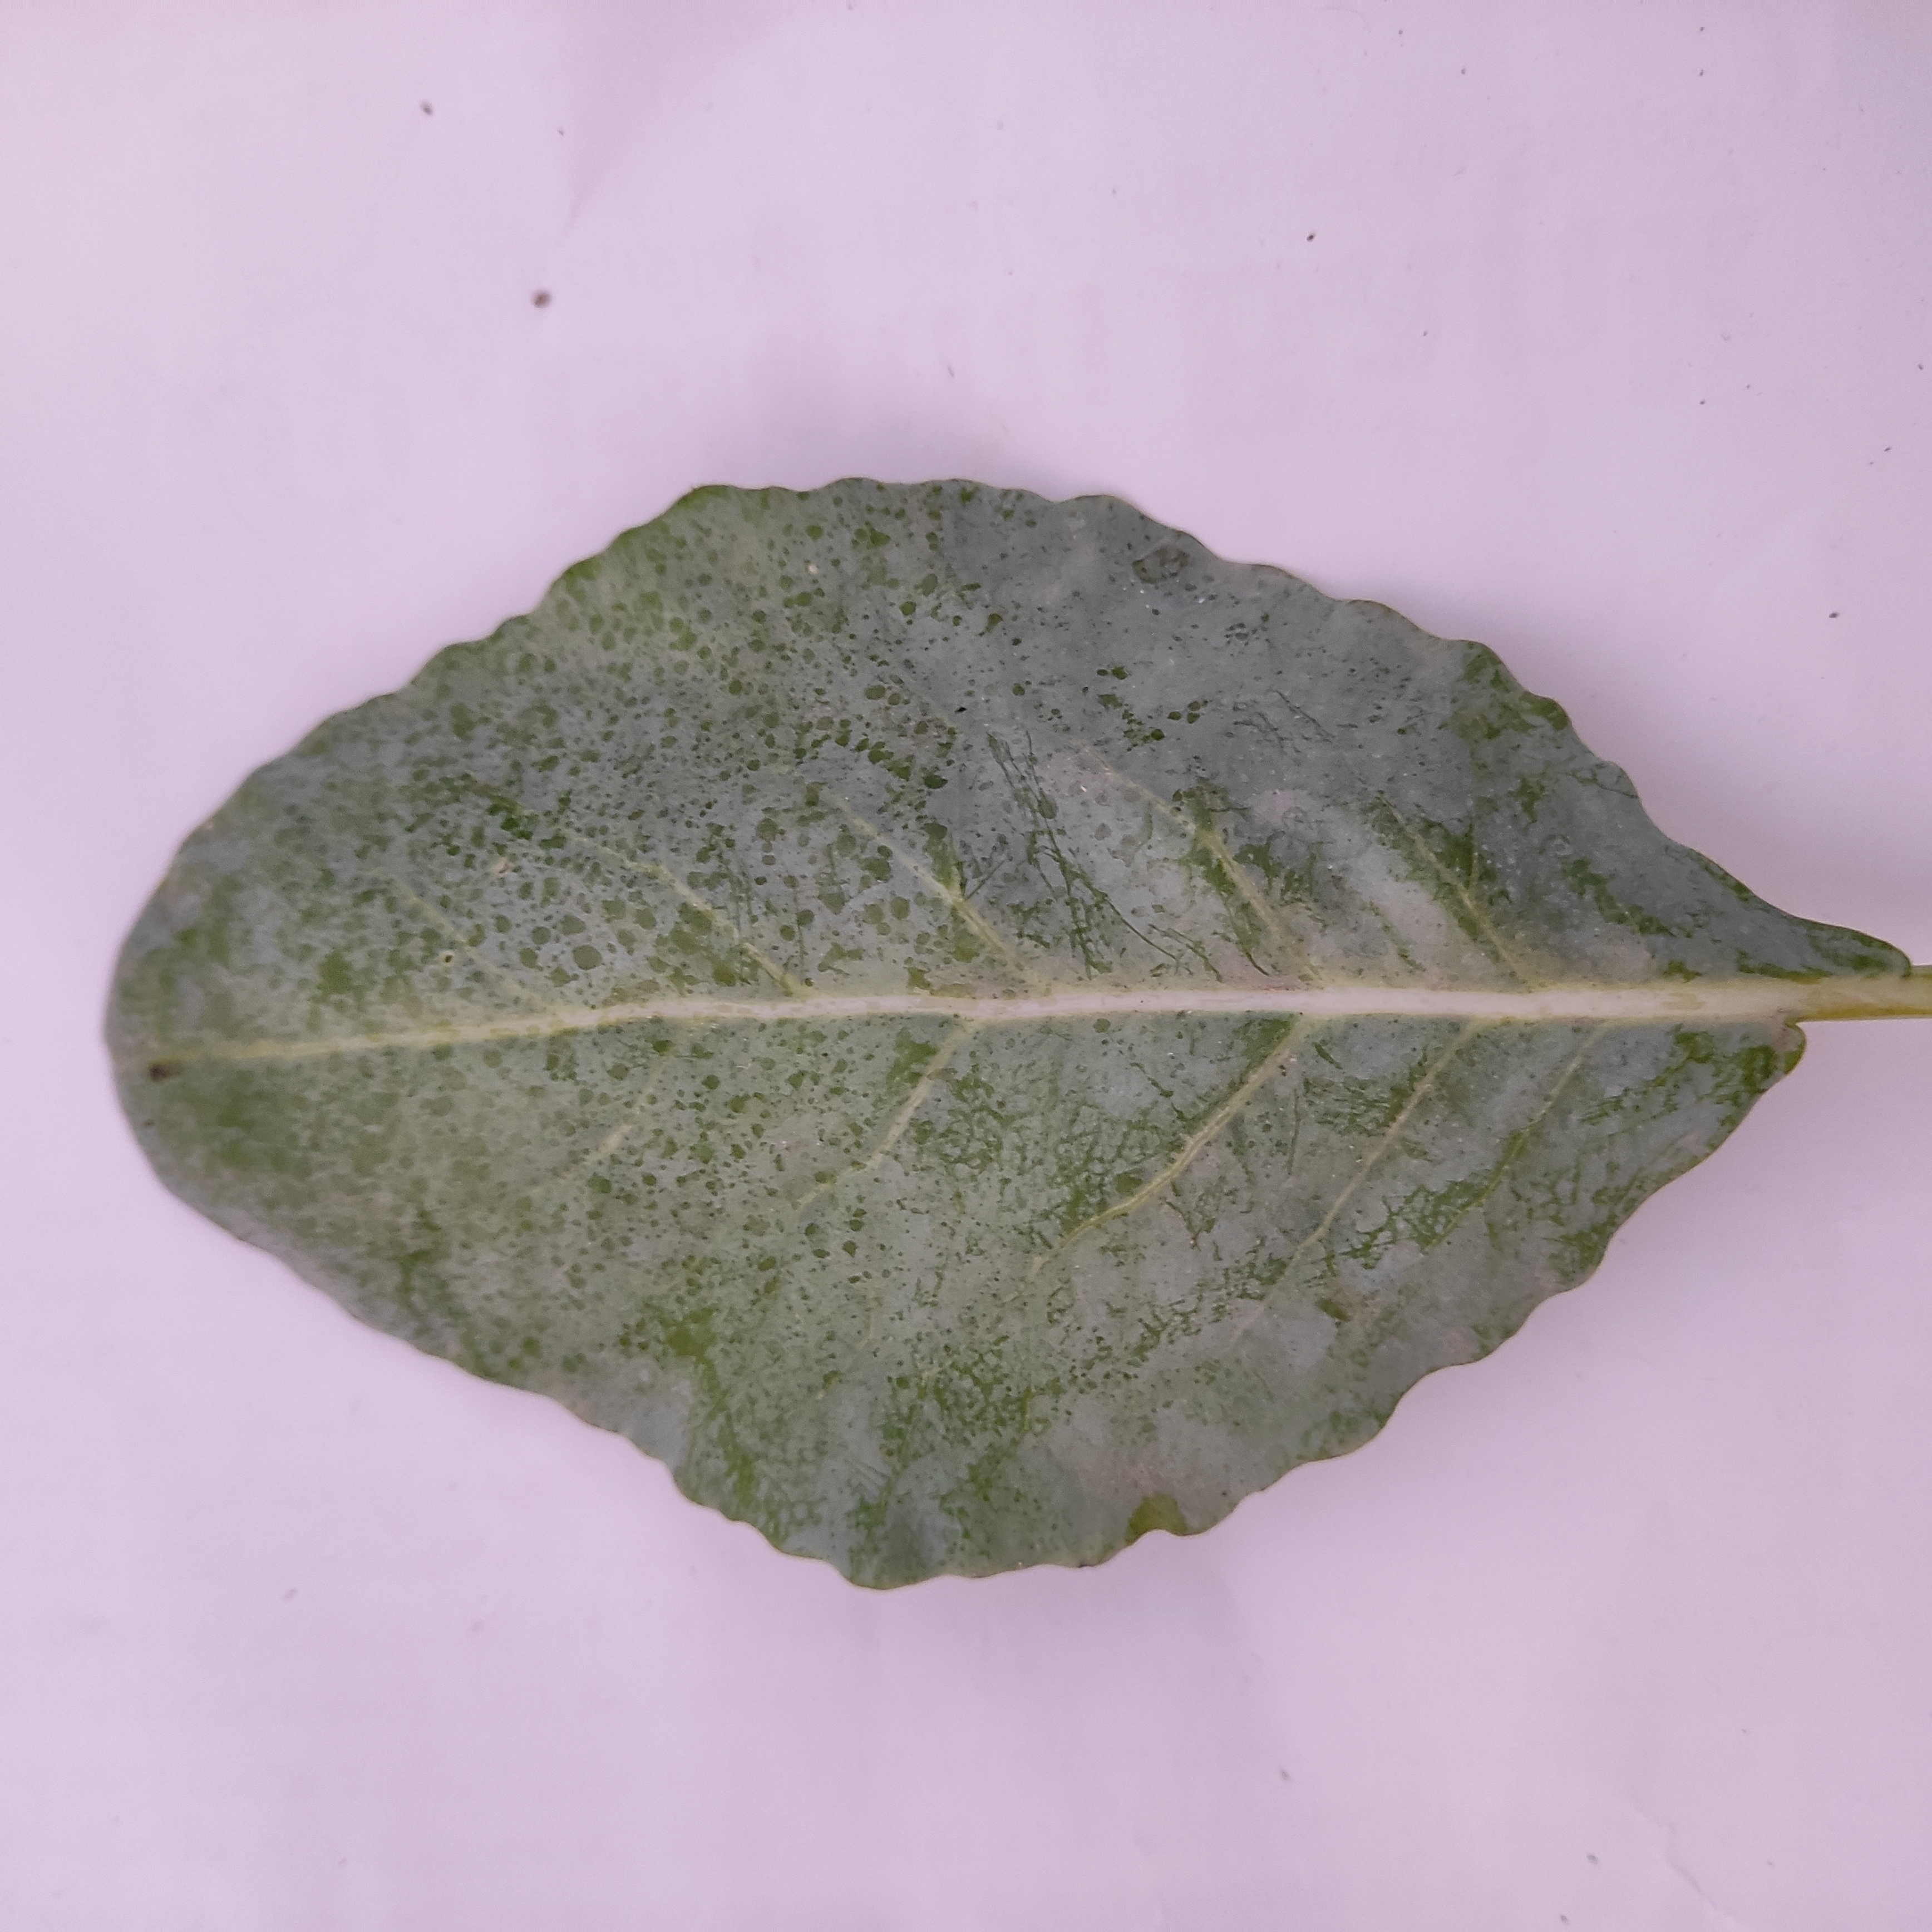
Label: Healthy